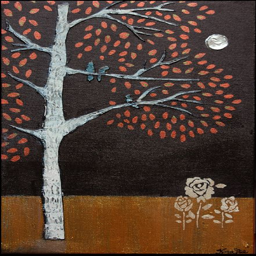
under the full moon , a painting by person